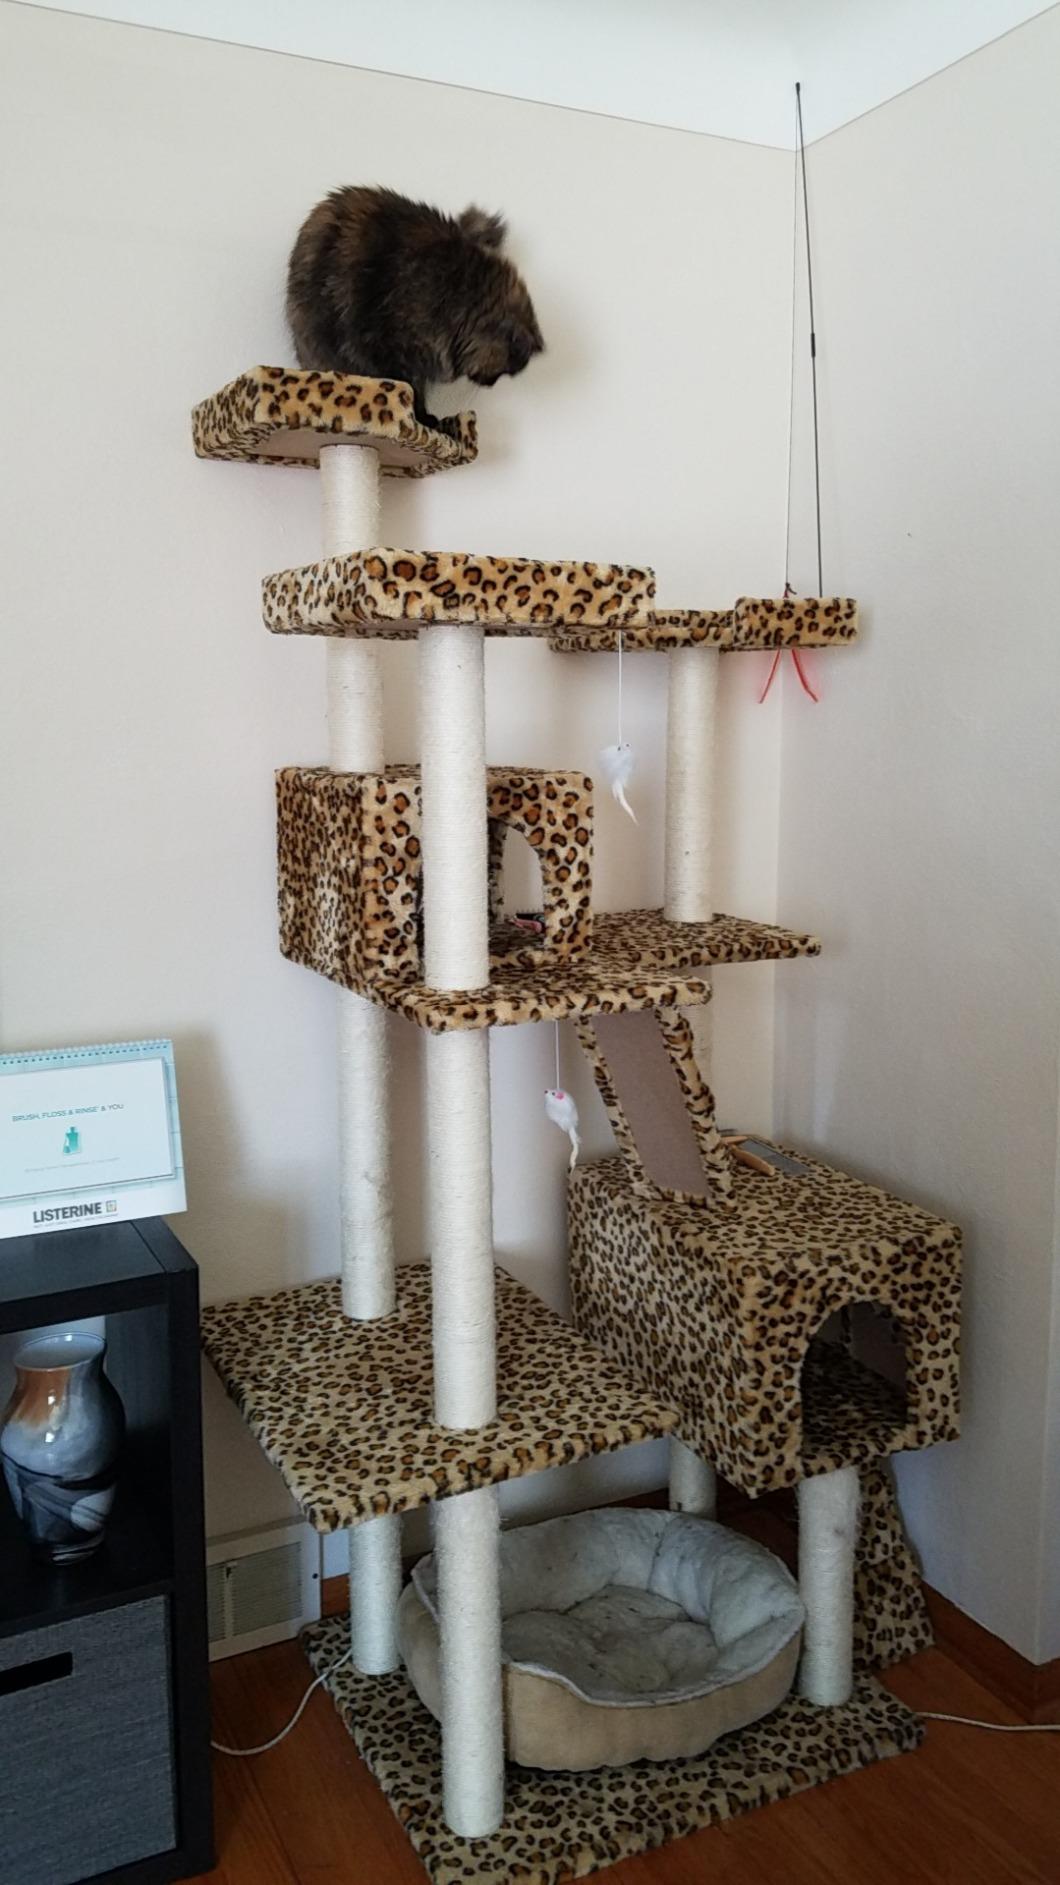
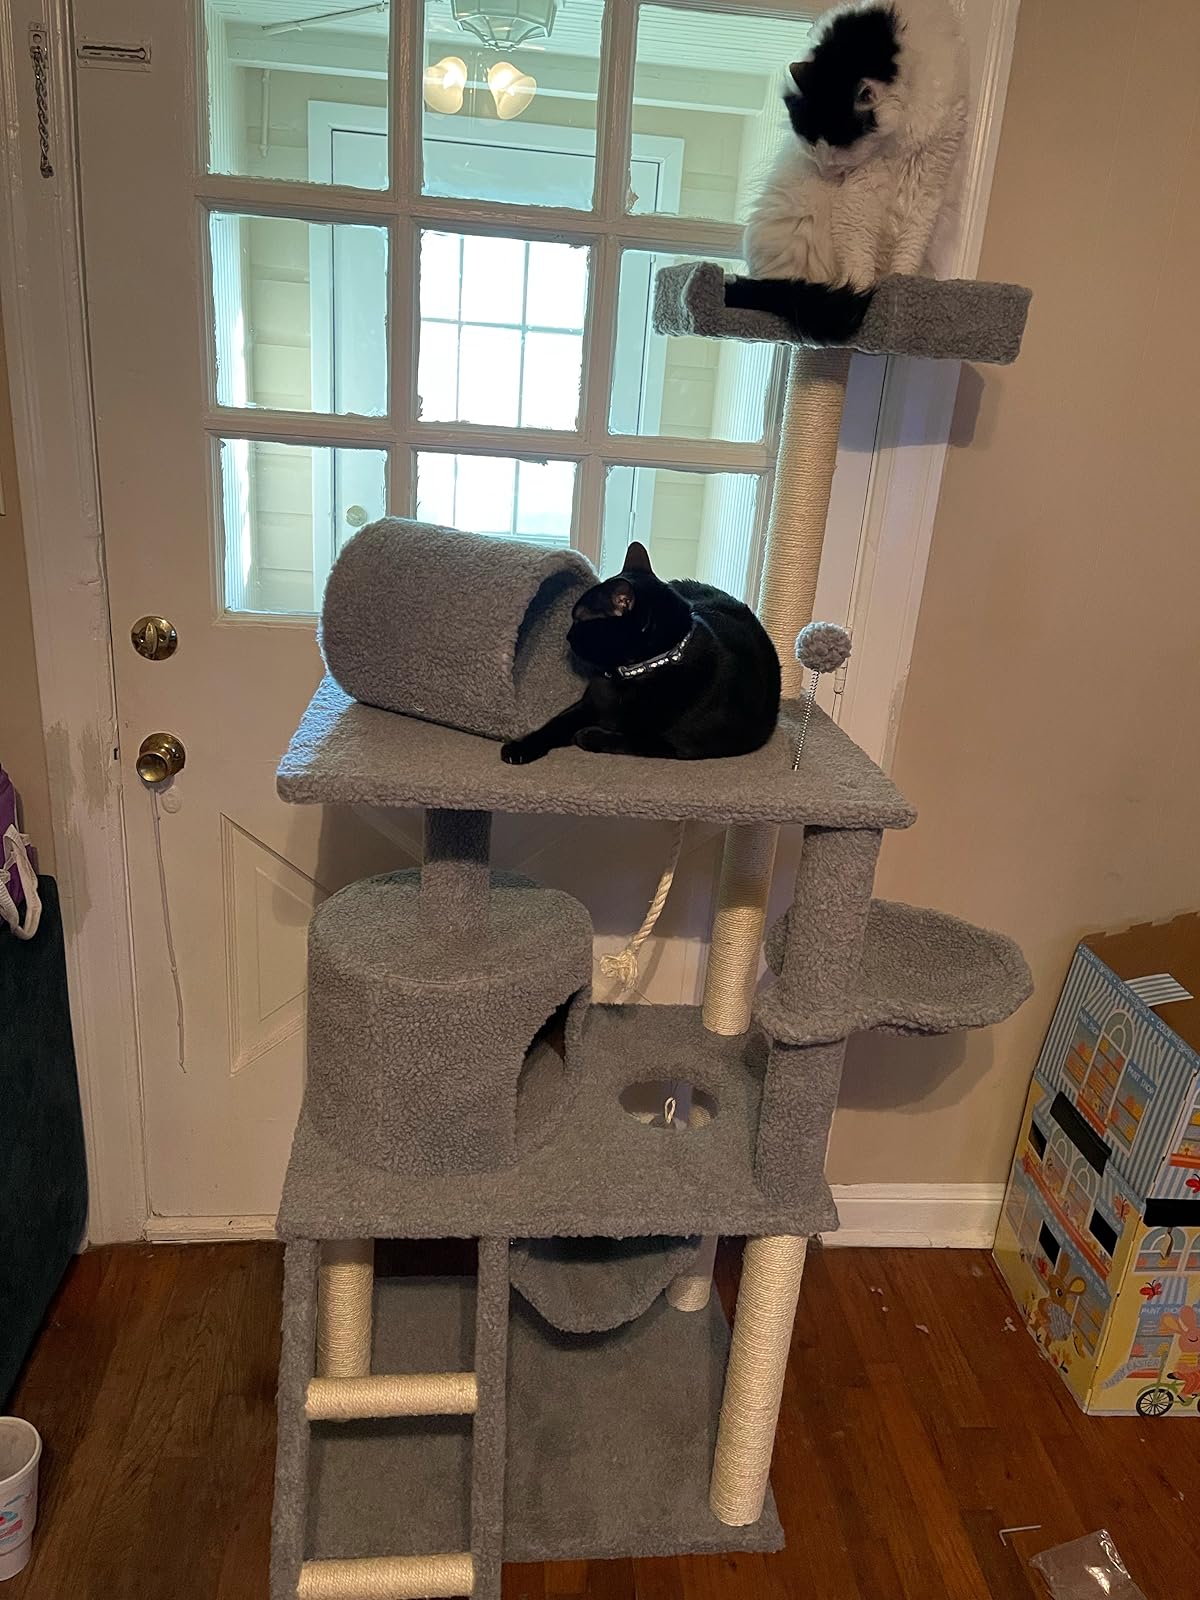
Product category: items_cat tree
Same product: no